Shimo-Shinden Station

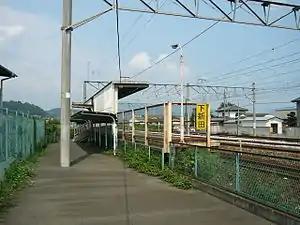
Shimo-Shinden Station, August 2004

is a passenger railway station in the city of Kiryū, Gunma, Japan, operated by the third sector railway company Watarase Keikoku Railway. The Ryōmō Line of JR passes through without stopping.